Babu Chiri Sherpa

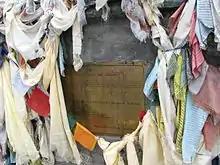
Babu Chiri Sherpa memorial near Mount Everest base camp

In 2001, Chiri signed on for his 11th Everest expedition. He was planning another bid for the summit. On April 29, while near Camp II (6,500 m) and apparently taking photographs, Chiri fell into a crevasse, and died.